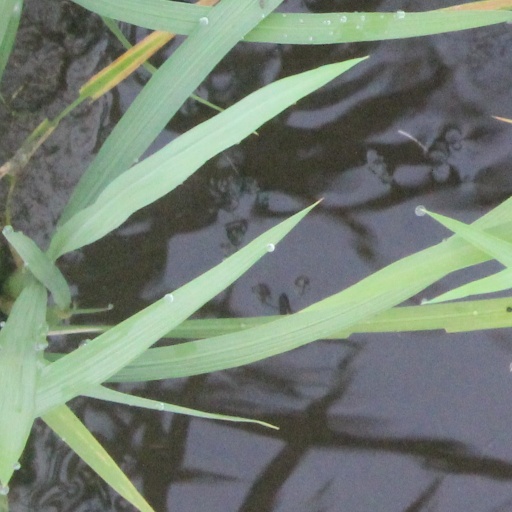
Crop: rice